Luso-Asians

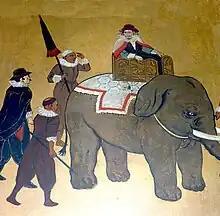
Filipe de Brito, Portuguese mercenary and governor of Syriam, Burma, circa 1600.

The last newspaper in Portuguese ended publication in 1980s. However, the "Fundação do Oriente" and the Indo–Portuguese Friendship Society (Sociedade de Amizade Indo-Portuguesa) are still active. Many signs in Portuguese are still visible over shops and administrative buildings in Goan cities like Panjim, Margão and Vasco da Gama. After the Indian annexation of Goa, the Indian government has changed the Portuguese names of many places and institutes. There is a department of Portuguese language at the Goa University and the majority of Luso-Goan students choose Portuguese as their third language in schools. Luso-Goans have a choice to either be fully Portuguese citizens or fully Indian citizens or fully Portuguese citizens with an OCI (Overseas citizenship of India) granted by the Indian nationality law.